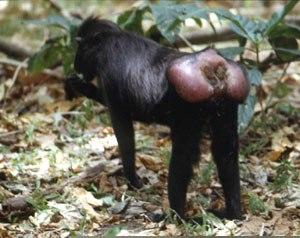
Les Macaques constituent un genre de primates de la famille des Cercopithecidae.
L'effet robe rouge est un effet, contesté, selon lequel une femme portant des vêtements rouges, comme une robe rouge, est perçue comme étant plus attrayante sexuellement qu'elle ne l'est lorsqu'elle porte d'autres couleurs. Chez les primates, un indicateur visuel de la fertilité féminine se produit par le biais d'un gonflement pendant la phase folliculaire et est corrélé à une augmentation des taux d'œstrogènes. Il a été affirmé que cet effet agit inconsciemment parce que les participants rapportent rarement que la couleur a été un critère sélectif dans leurs jugements d'attractivité. Cependant, il existe une étude qui a testé si la prise de conscience est importante, et ses conclusions mettent en doute cette spéculation antérieure.
Chez les espèces utilisant la reproduction sexuée, l'attirance sexuelle désigne l'attirance vers d'autres membres de la même espèce pour réaliser la copulation ou pour des activités érotiques.
Le macaque nègre est l'une des sept espèces de macaque qui peuplent l'île de Sulawesi en Indonésie.